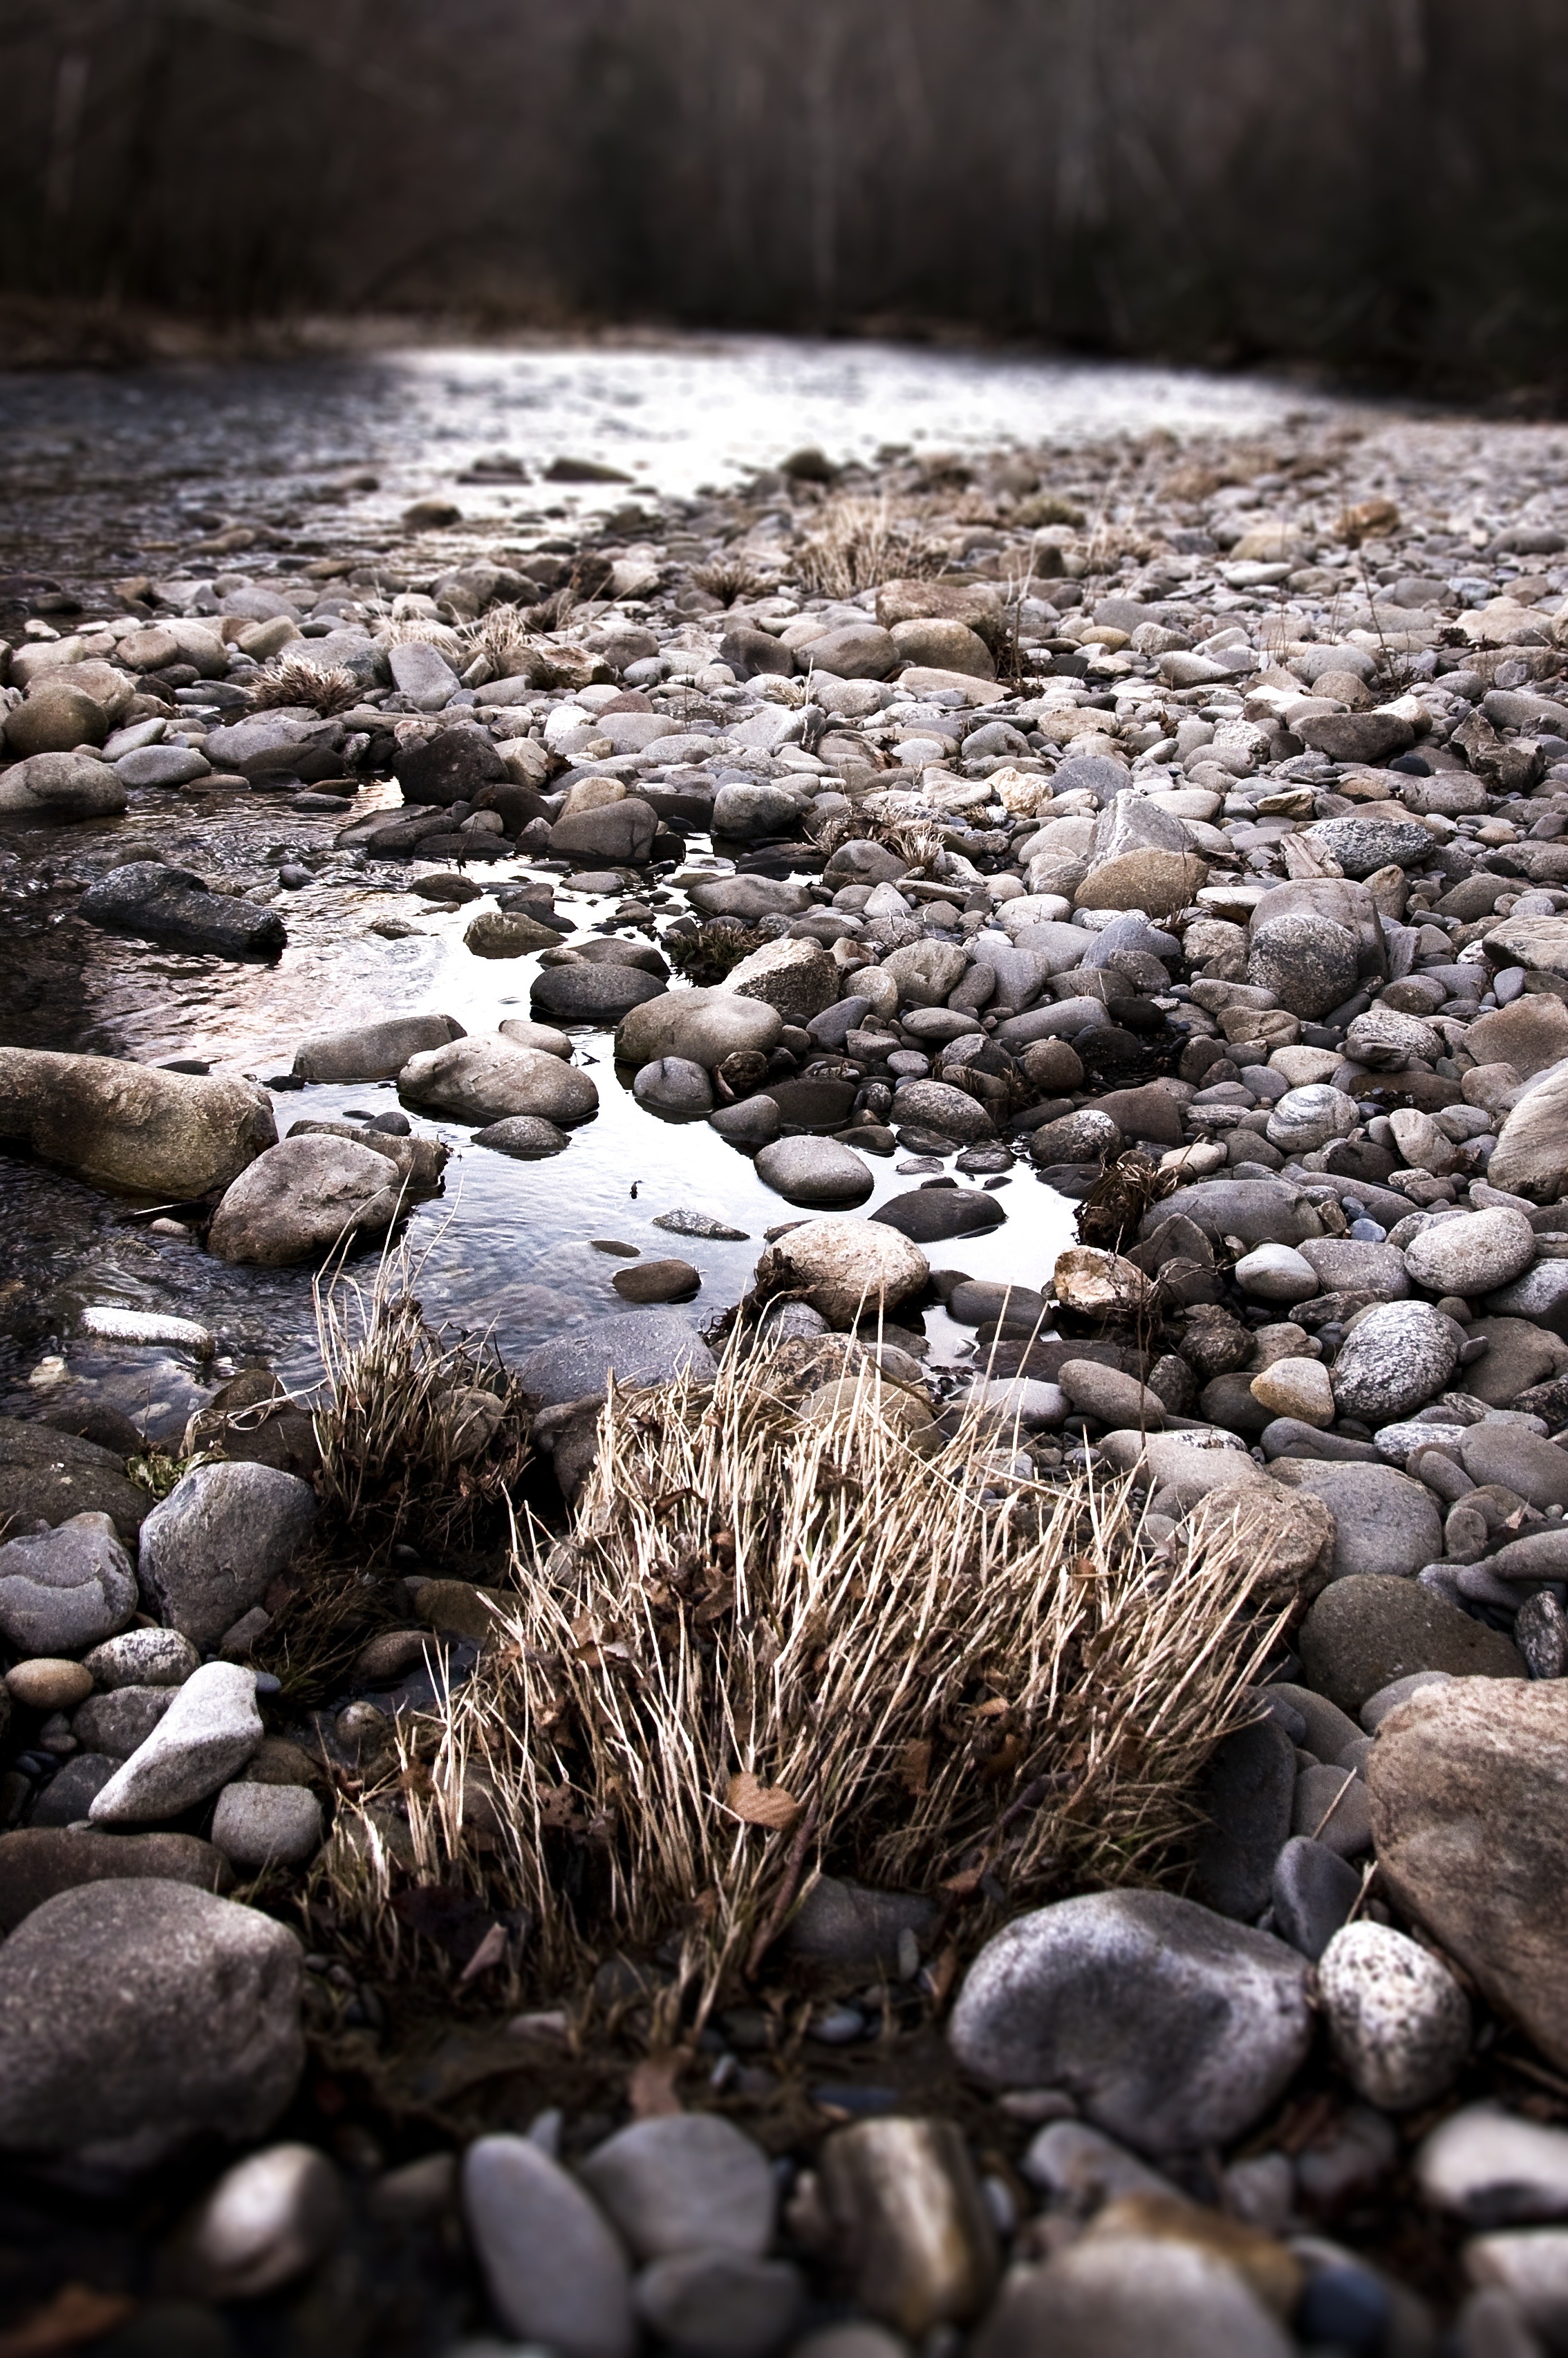
landscape, sea, tree, water, nature, forest, grass, rock, creek, wilderness, winter, wood, leaf, shore, frost, river, wildlife, stream, autumn, season, material, geology